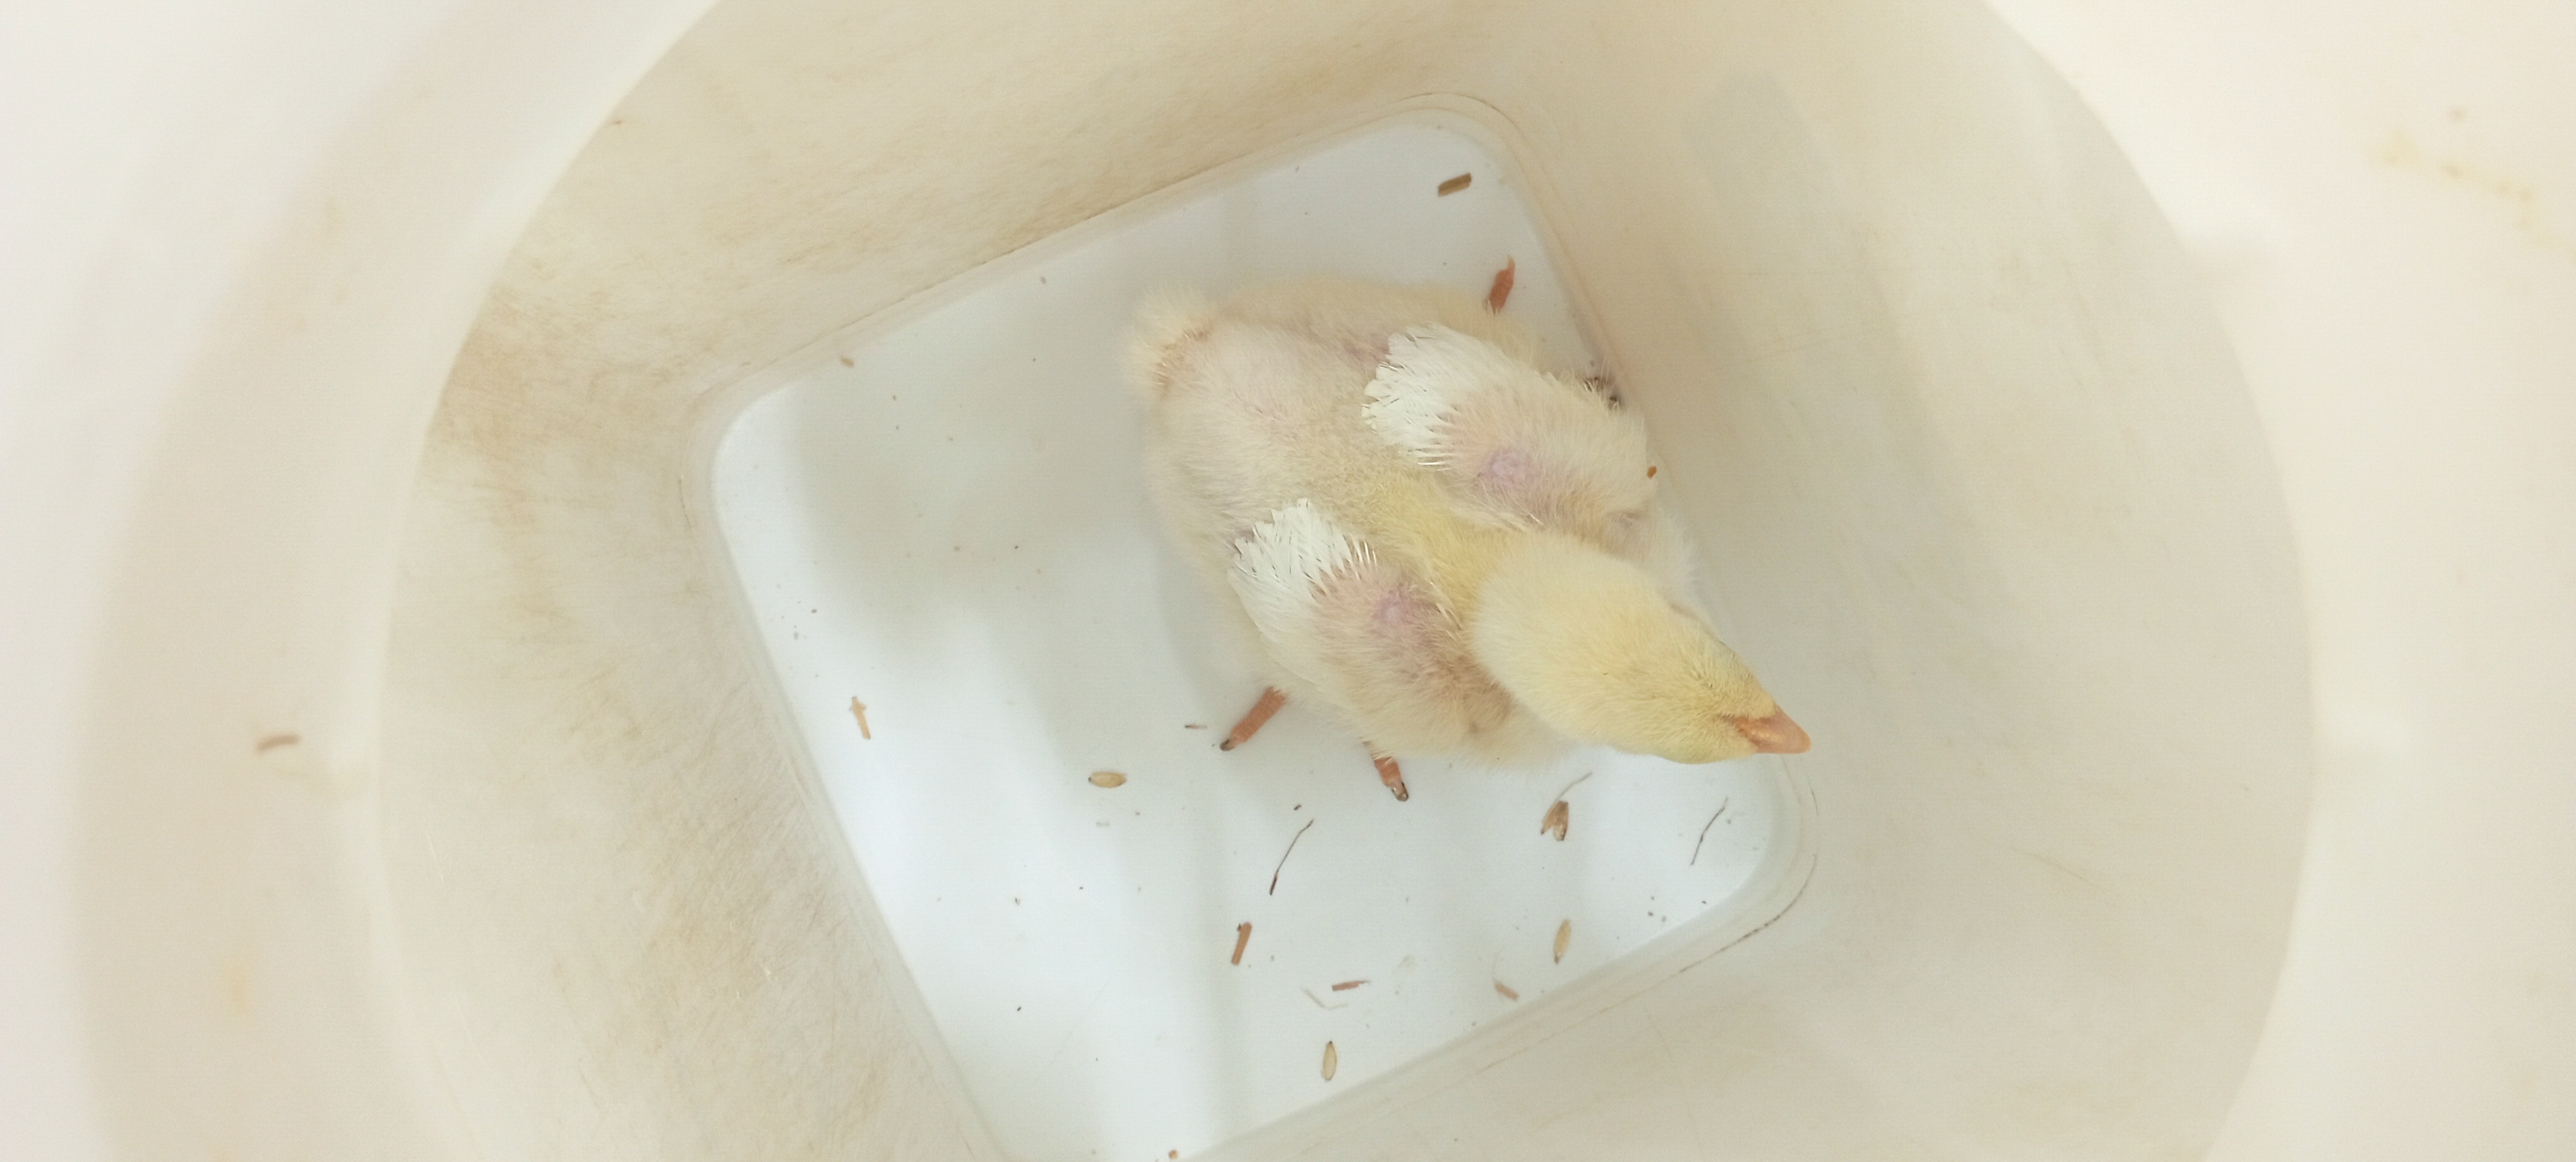
Weight: 346 g